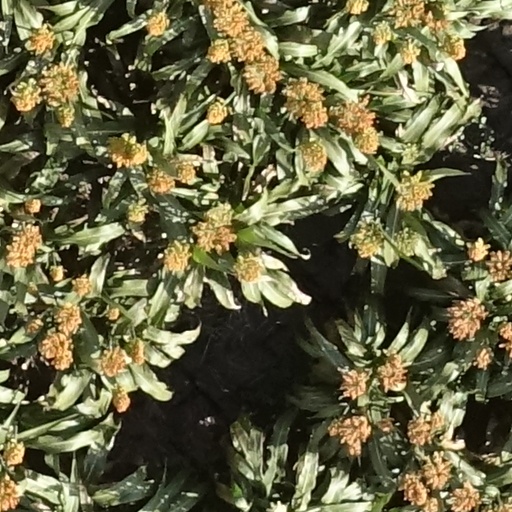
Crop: sorghum